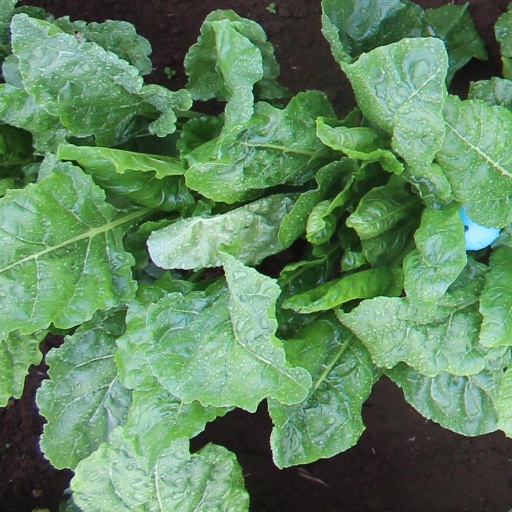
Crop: sugar beet